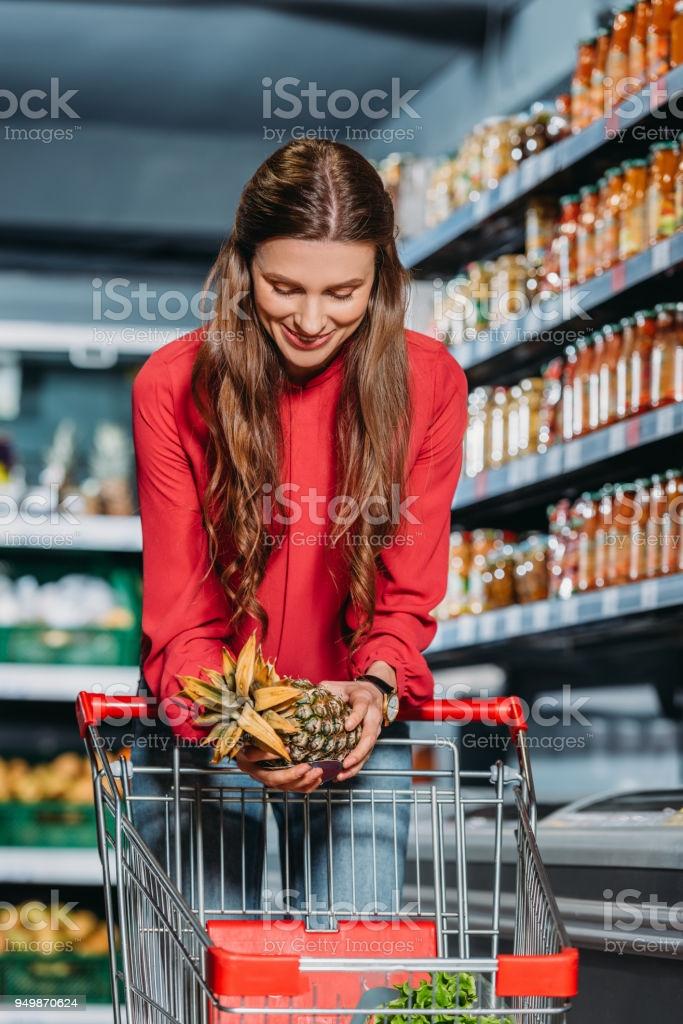
có một người phụ nữ đang cầm trên tay một trái dứa